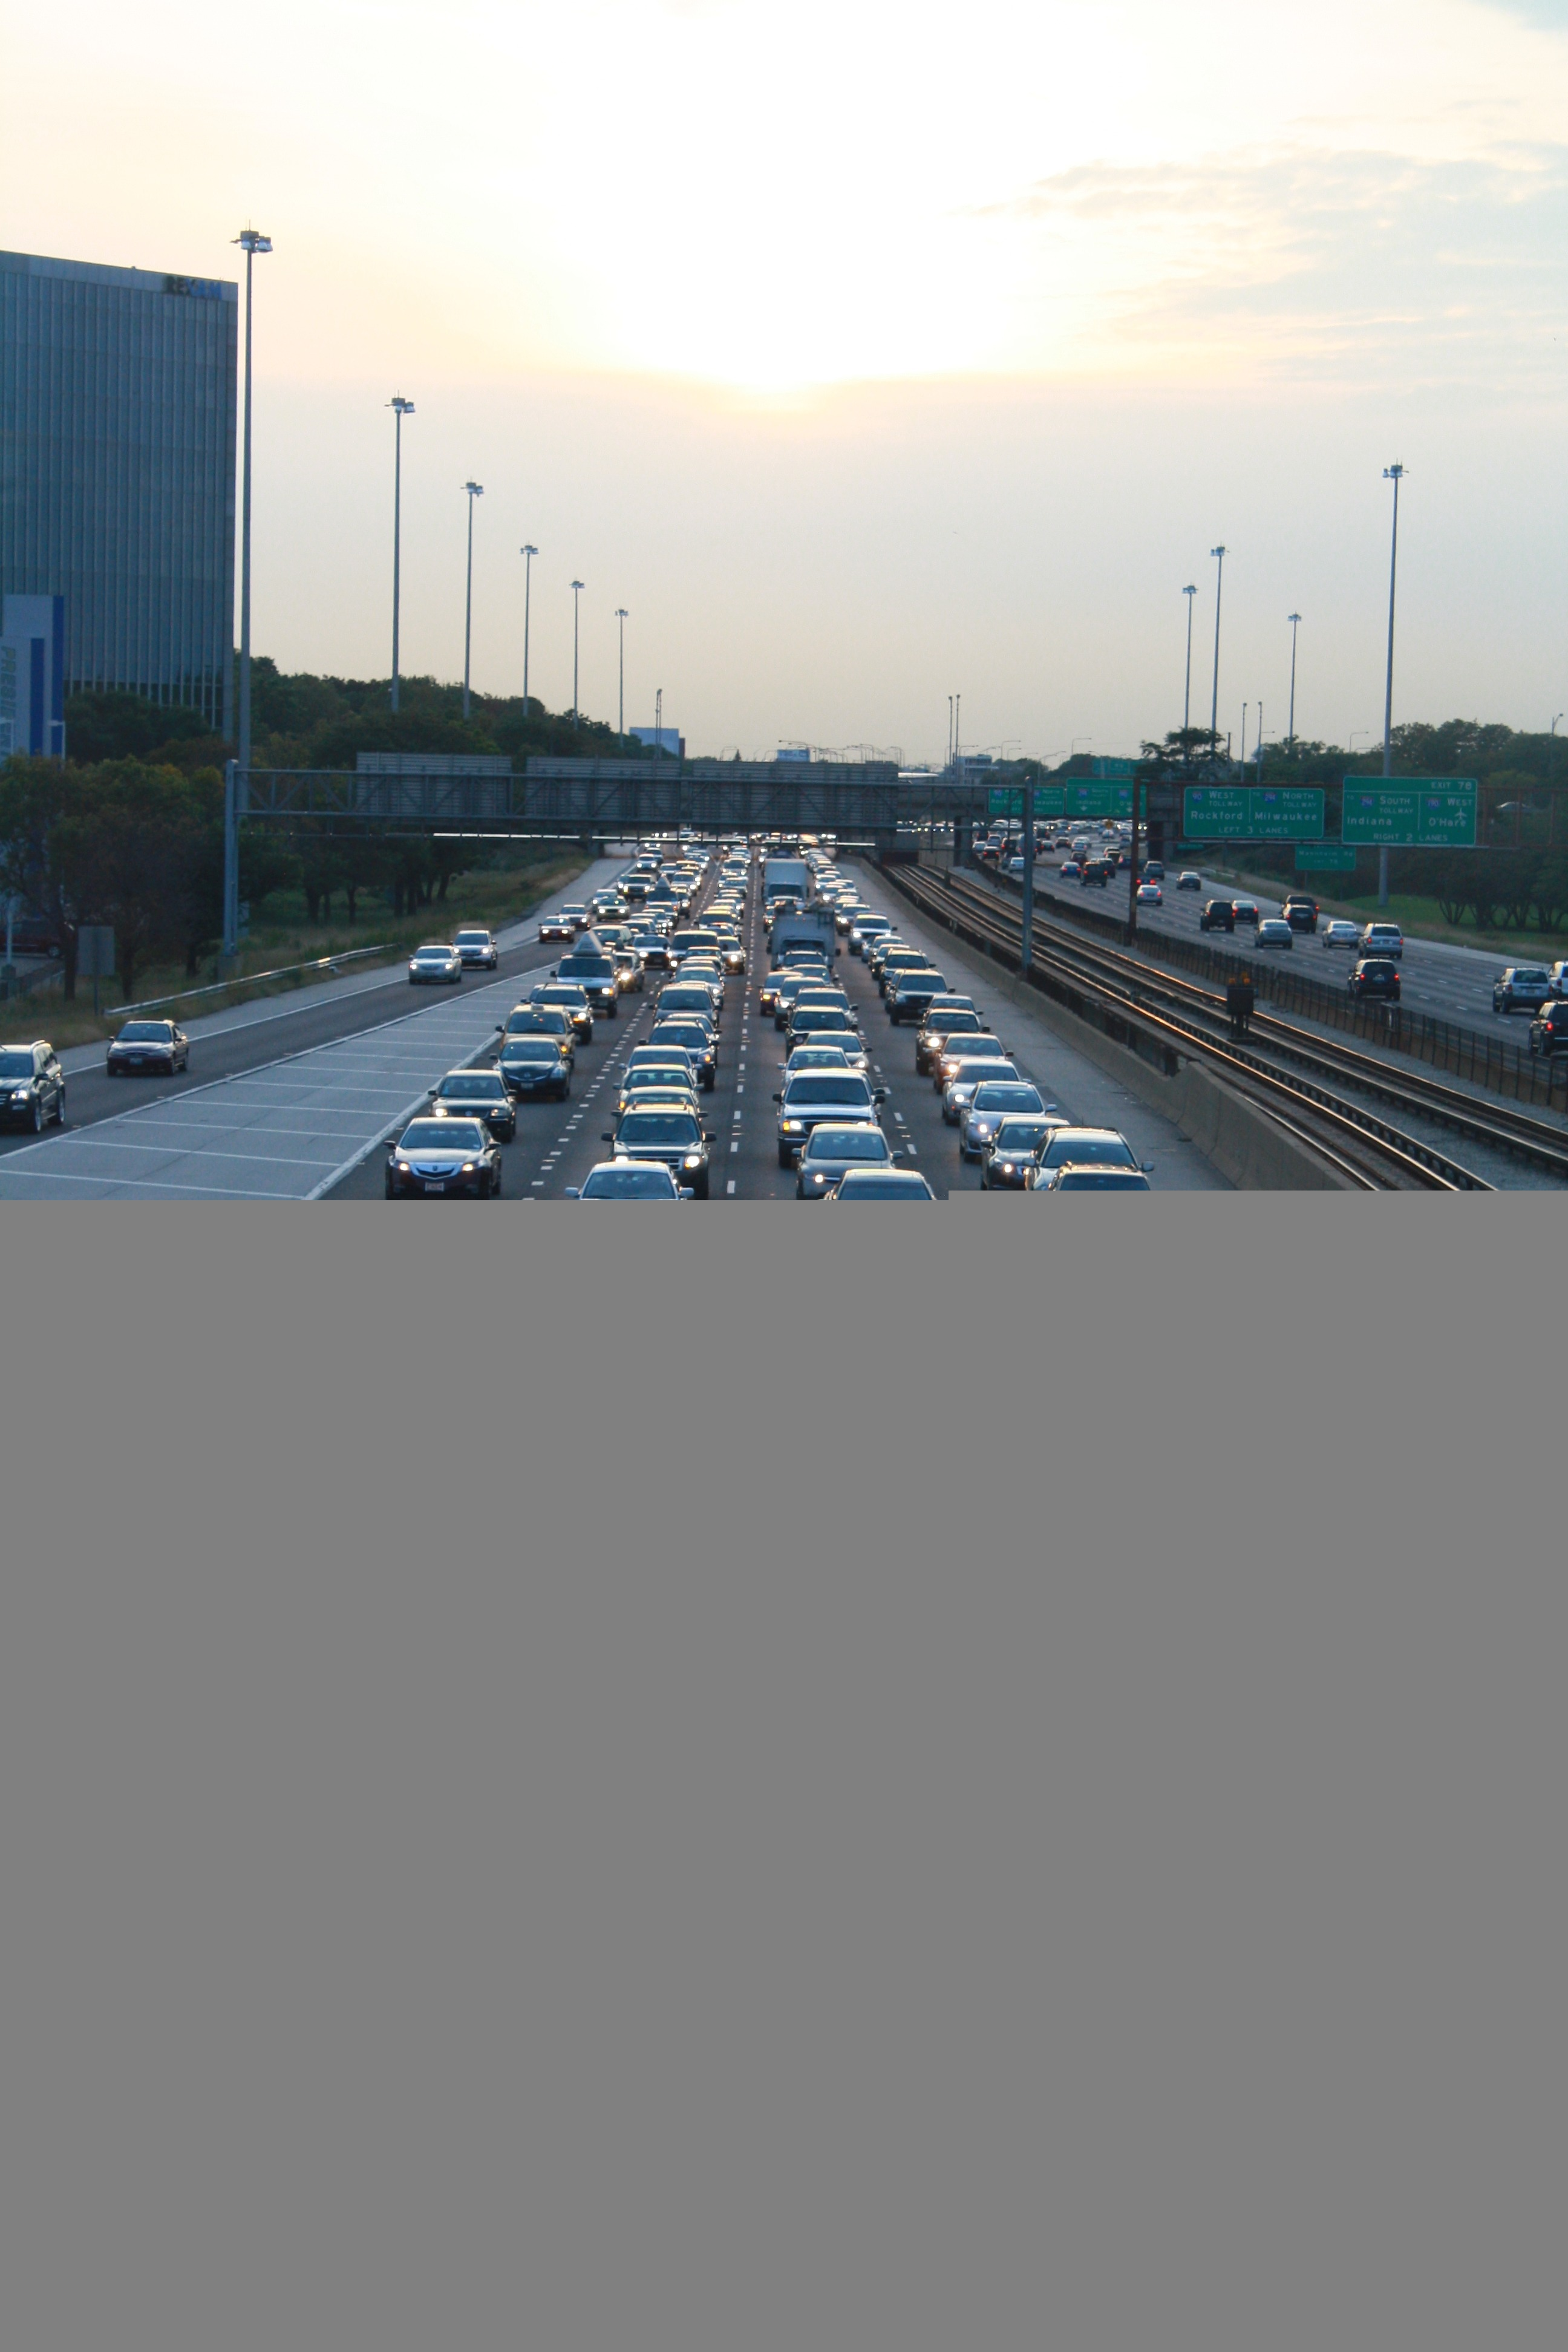
horizon, track, road, bridge, skyline, traffic, highway, driving, city, urban, cityscape, downtown, travel, transportation, transport, auto, expressway, automobiles, infrastructure, cars, vehicles, controlled access highway